Melencolia I

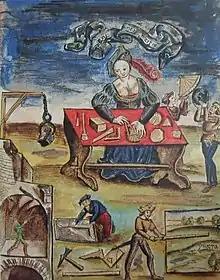
An earlier woodcut with an allegory of geometry from Gregor Reisch's "Margarita philosophica". It depicts many objects also seen in "Melencolia I".

The print contains numerous references to mathematics and geometry. In front of the dog lies a perfect sphere, which has a radius equal to the apparent distance marked by the figure's compass. On the face of the building is a 4×4 magic square—the first printed in Europe—with the two middle cells of the bottom row giving the date of the engraving, 1514, which is also seen above Dürer's monogram at bottom right. The square follows the traditional rules of magic squares: each of its rows, columns, and diagonals adds to the same number, 34. It is also associative, meaning that any number added to its symmetric opposite equals 17 (e.g., 15+2, 9+8). Additionally, the corners and each quadrant sum to 34, as do still more combinations. Dürer's mother died on May 17, 1514; some interpreters connect the digits of this date with the sets of two squares that sum to 5 and 17. The unusual solid that dominates the left half of the image is a truncated rhombohedron with what may be a faint skull or face, possibly even of Dürer. This shape is now known as Dürer's solid, and over the years, there have been numerous analyses of its mathematical properties.